Homage to Catalonia

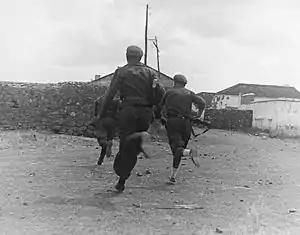
"I knew that I was serving in something called the POUM. (I had only joined the POUM militia rather than any other because I happened to arrive in Barcelona with ILP papers), but I did not realise that there were serious differences between the political parties." ("Republican soldiers, June 1937". Photo: Gerda Taro).

He describes the deficiencies of the POUM workers' militia, the absence of weapons, the recruits mostly boys of sixteen or seventeen ignorant of the meaning of war, half-complains about the sometimes frustrating tendency of Spaniards to put things off until ""mañana"" (tomorrow), notes his struggles with Spanish (or more usually, the local use of Catalan). He praises the generosity of the Catalan working class. Orwell leads to the next chapter by describing the "conquering-hero stuff"—parades through the streets and cheering crowds—that the militiamen experienced at the time he was sent to the Aragón front.